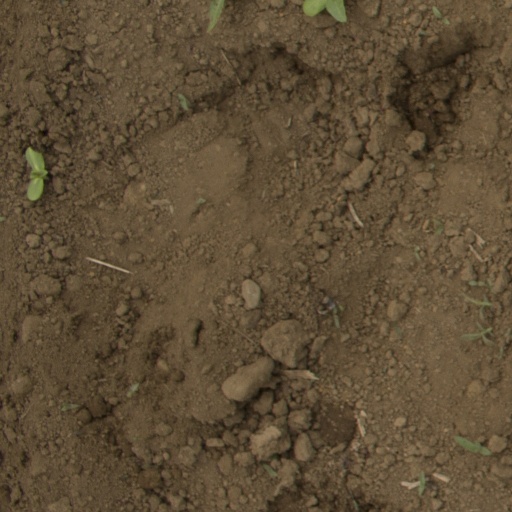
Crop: Jerusalem artichoke